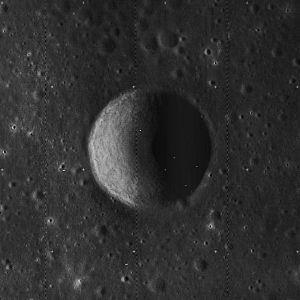
Armstrong est un cratère d'impact sur la face visible de la Lune. Le nom fut officiellement adopté par l'Union astronomique internationale en 1970, en référence à Neil Armstrong.